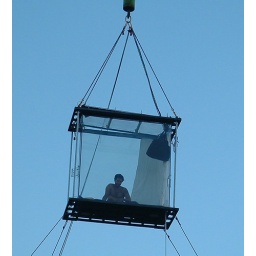
David Blaine in his glass box